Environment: real
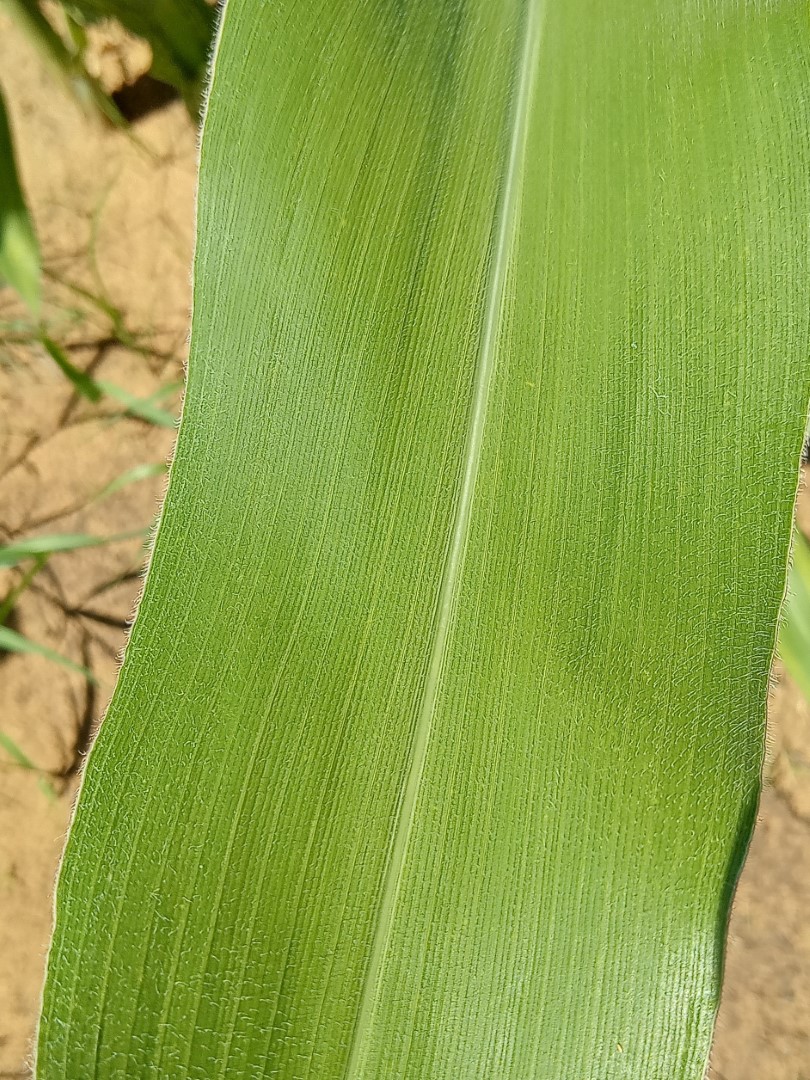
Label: healthy